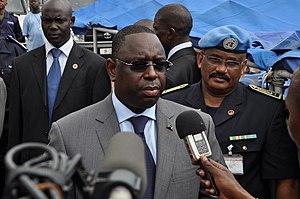
Macky Sall est un homme d'État sénégalais, né le 11 décembre 1961 à Fatick, président de la République du Sénégal depuis 2012.